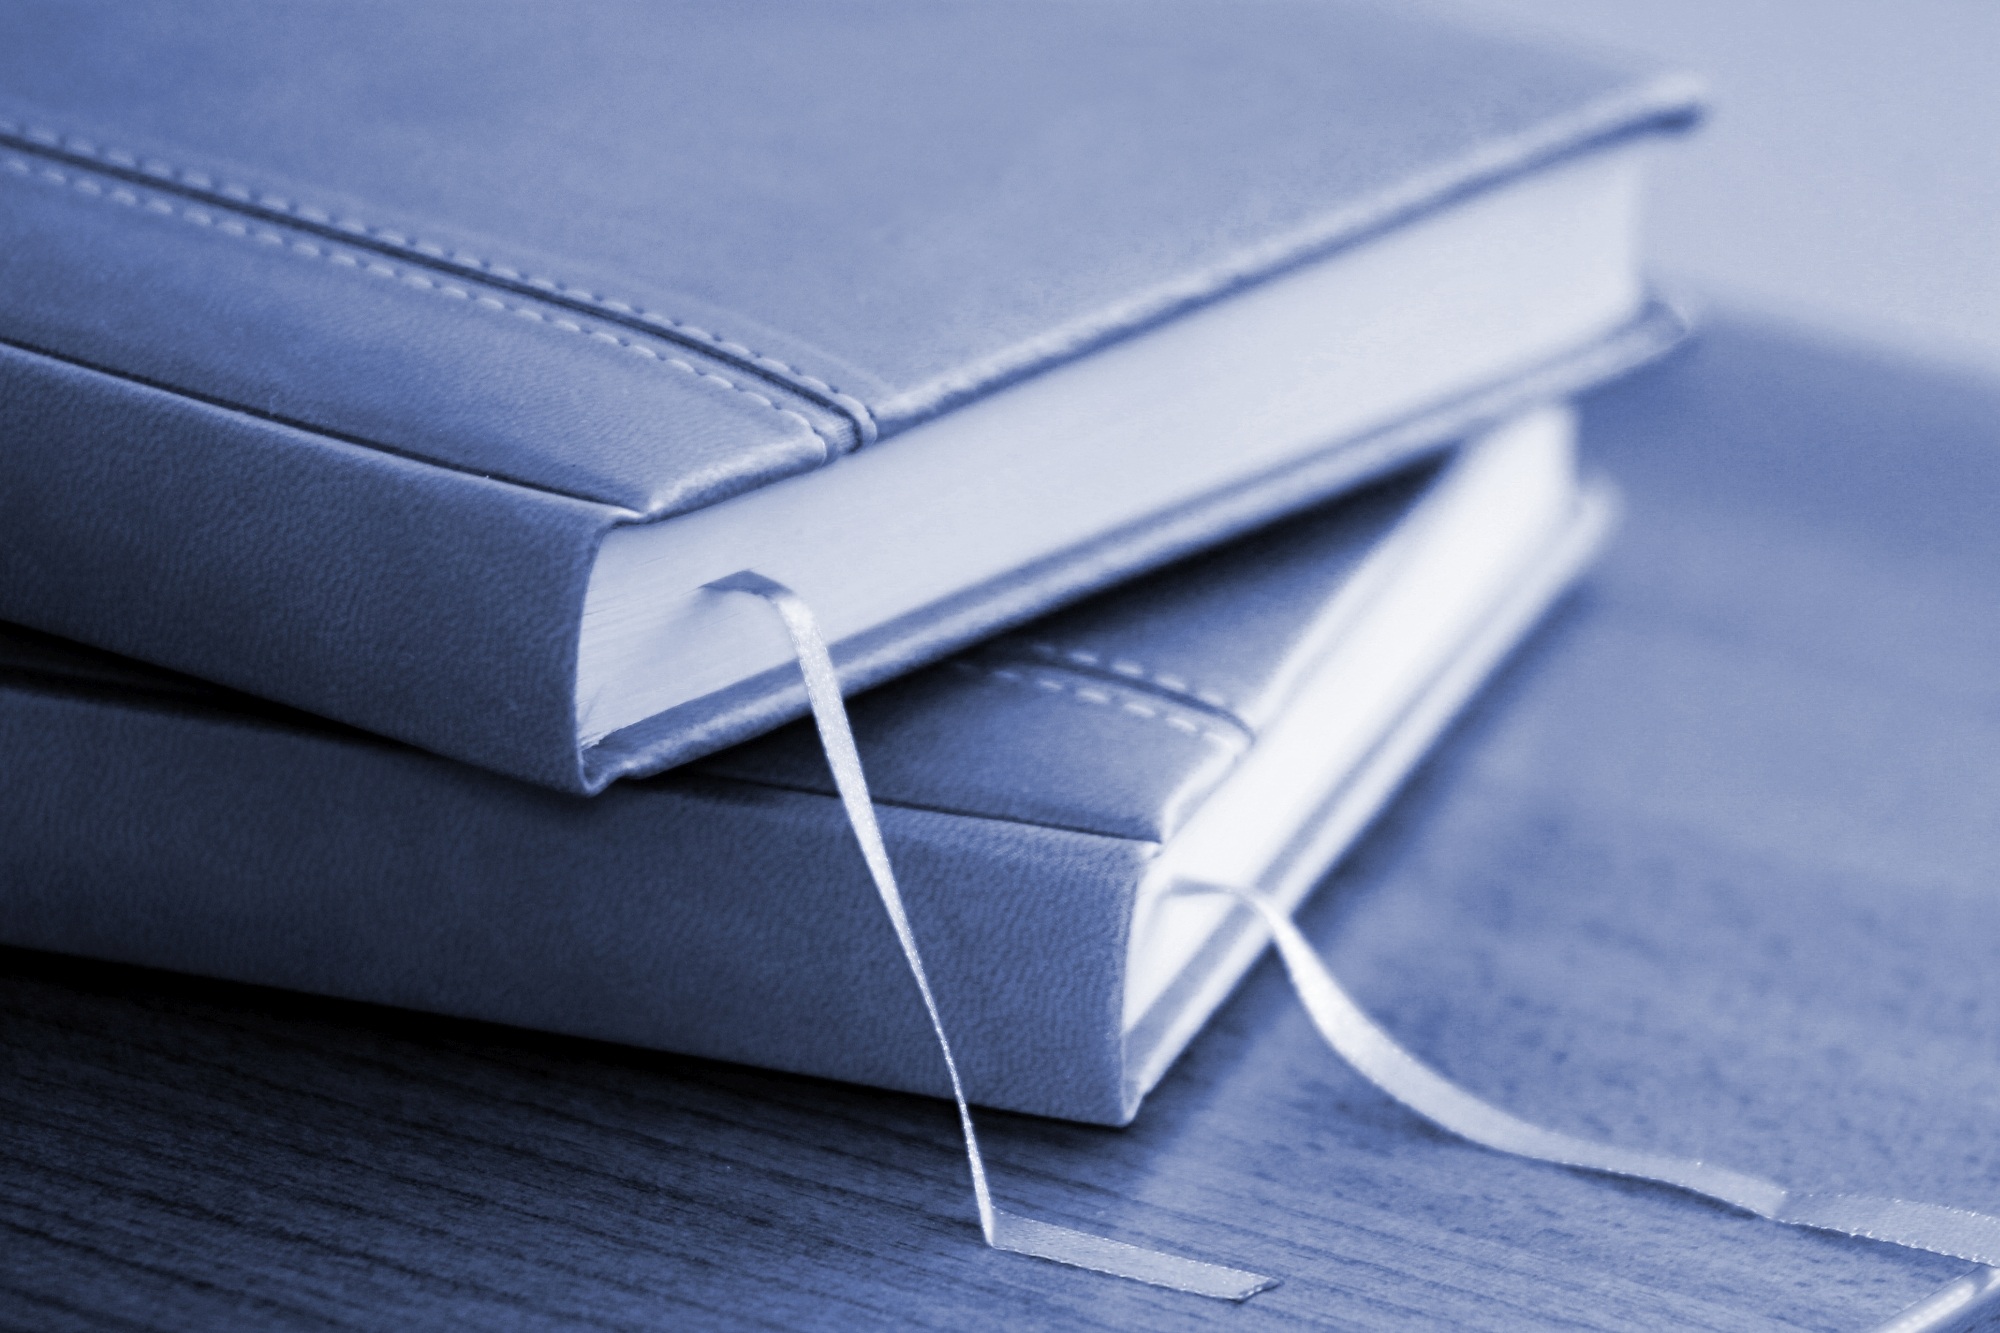
book, office, blue, furniture, folder, material, brand, product, bookmark, textile, books, bed, records, document